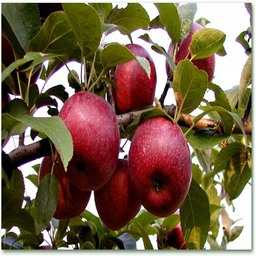
Label: Apple